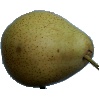
Label: Pear Forelle 1